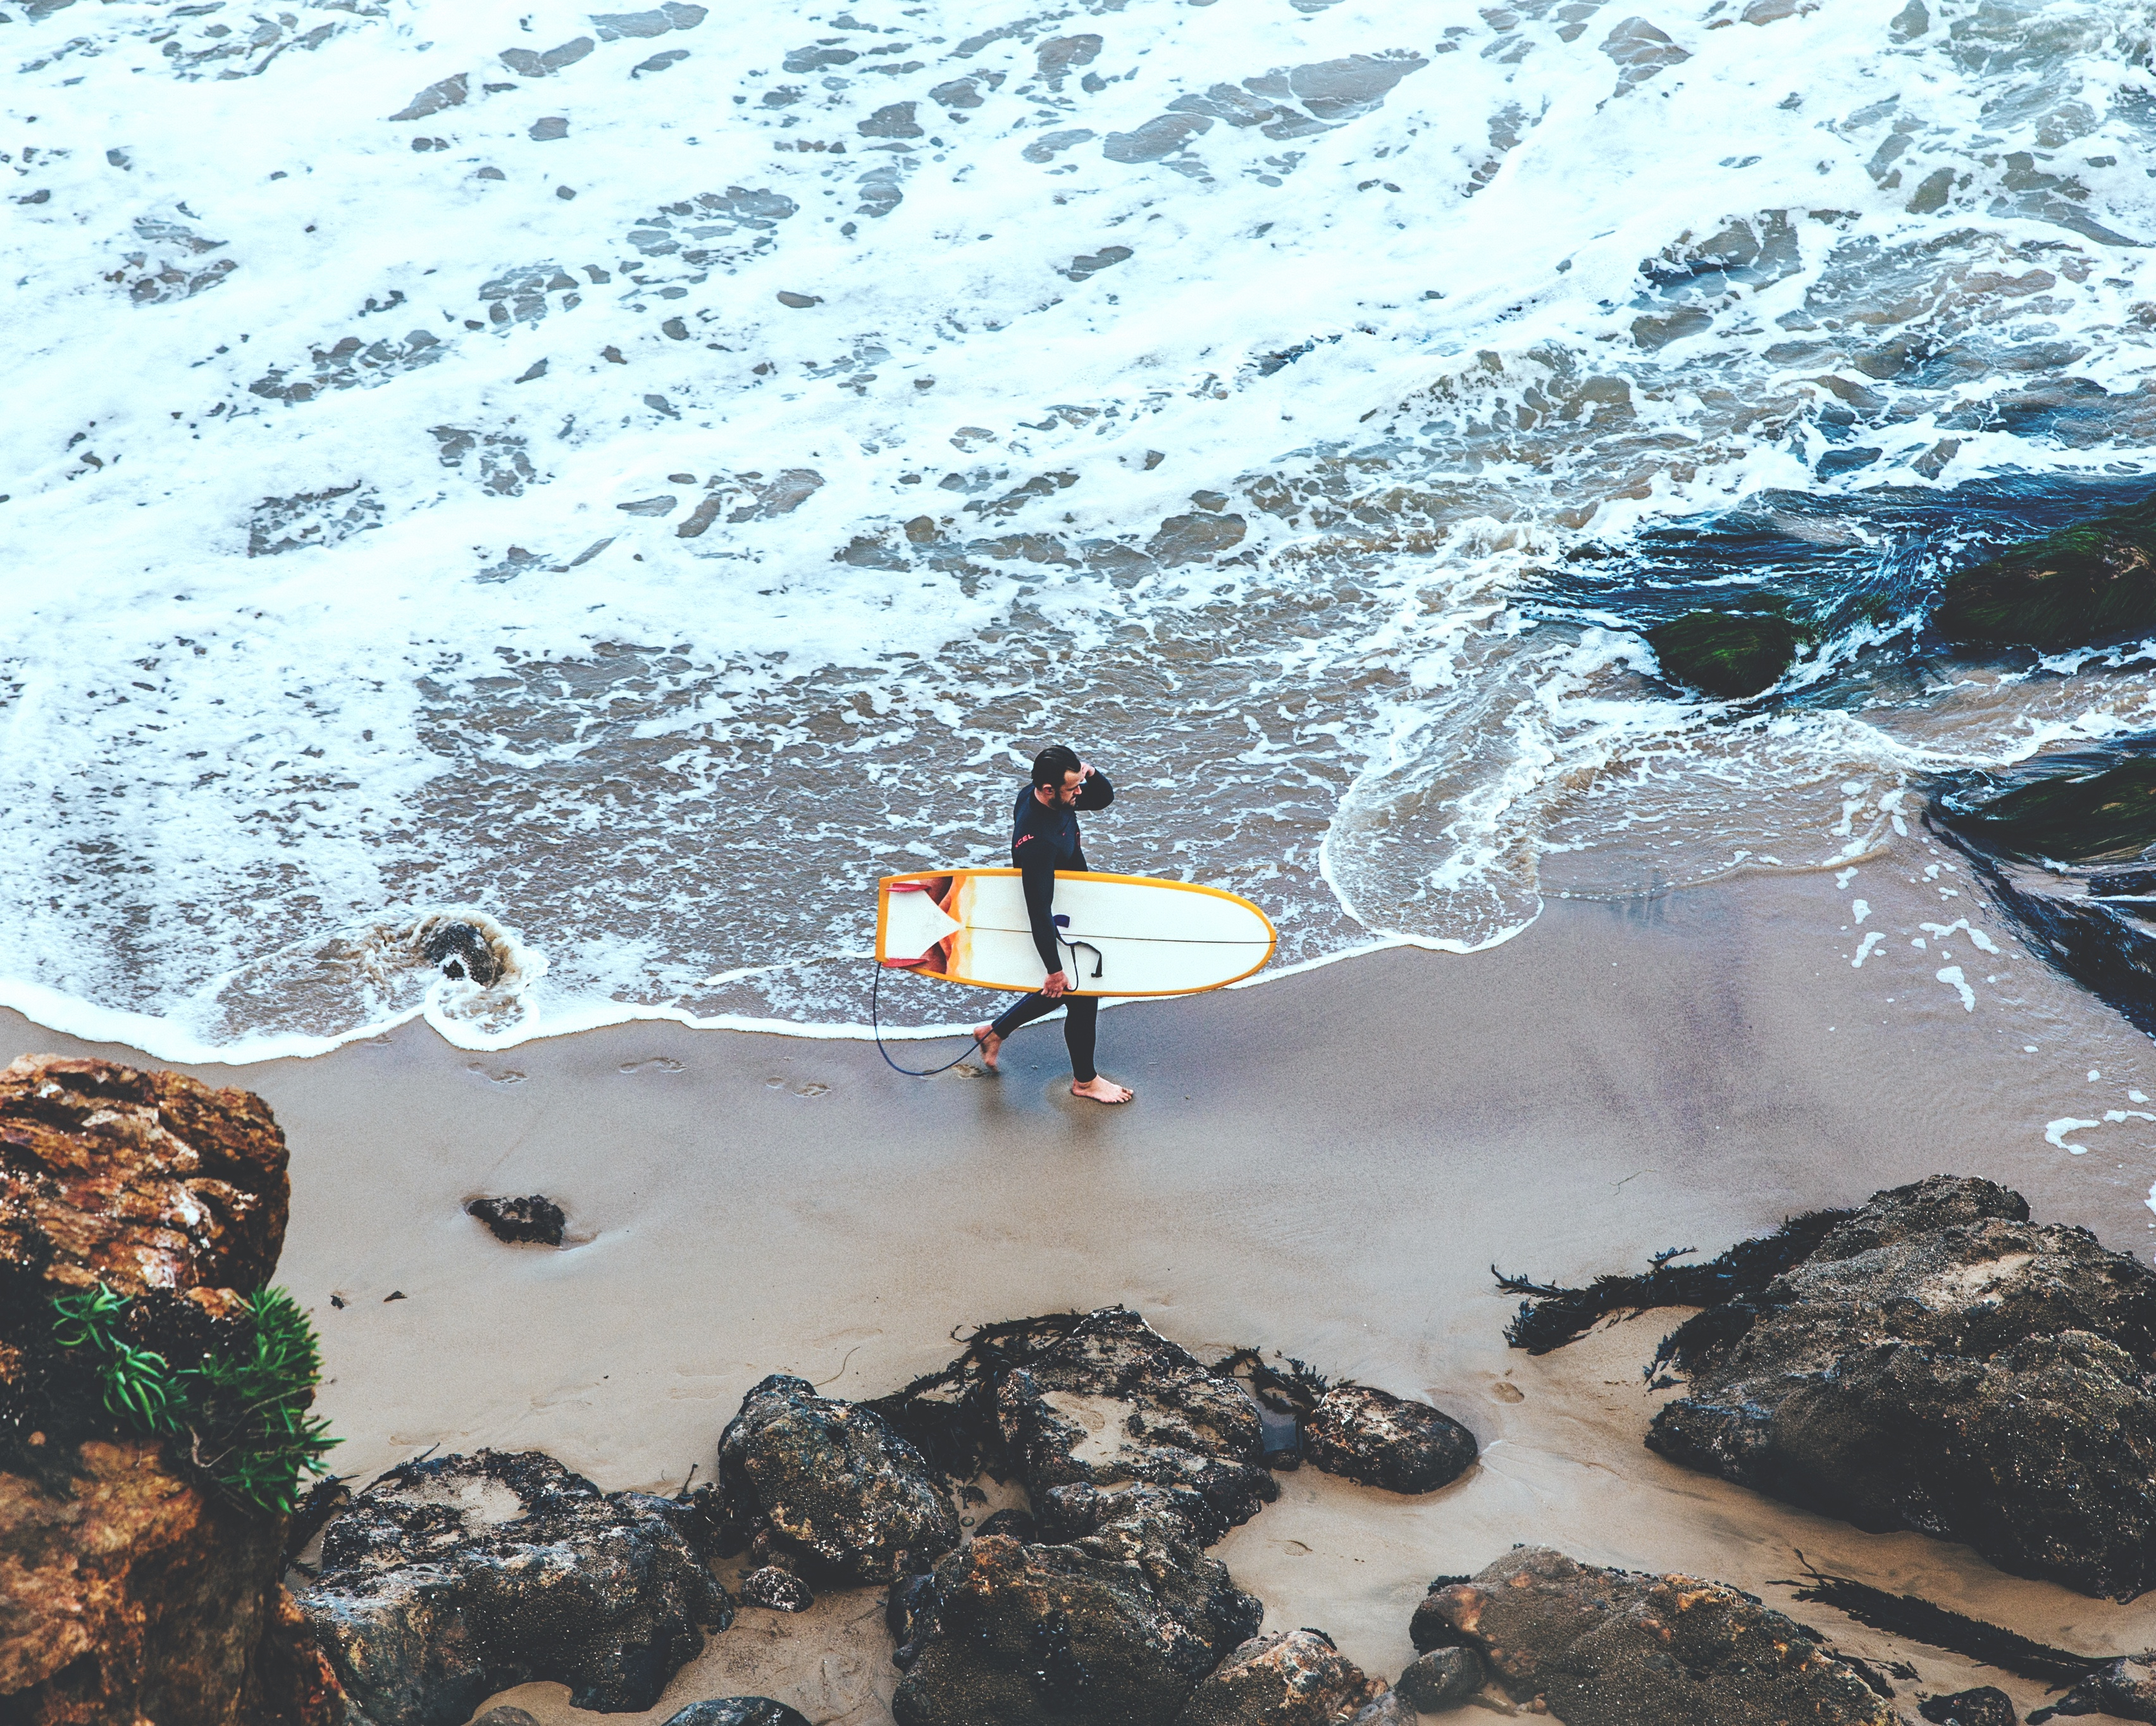
sea, coast, water, rock, ocean, snow, wave, surfer, surfboard, arctic, extreme sport, wetsuit, aerial photography, geological phenomenon